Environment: real
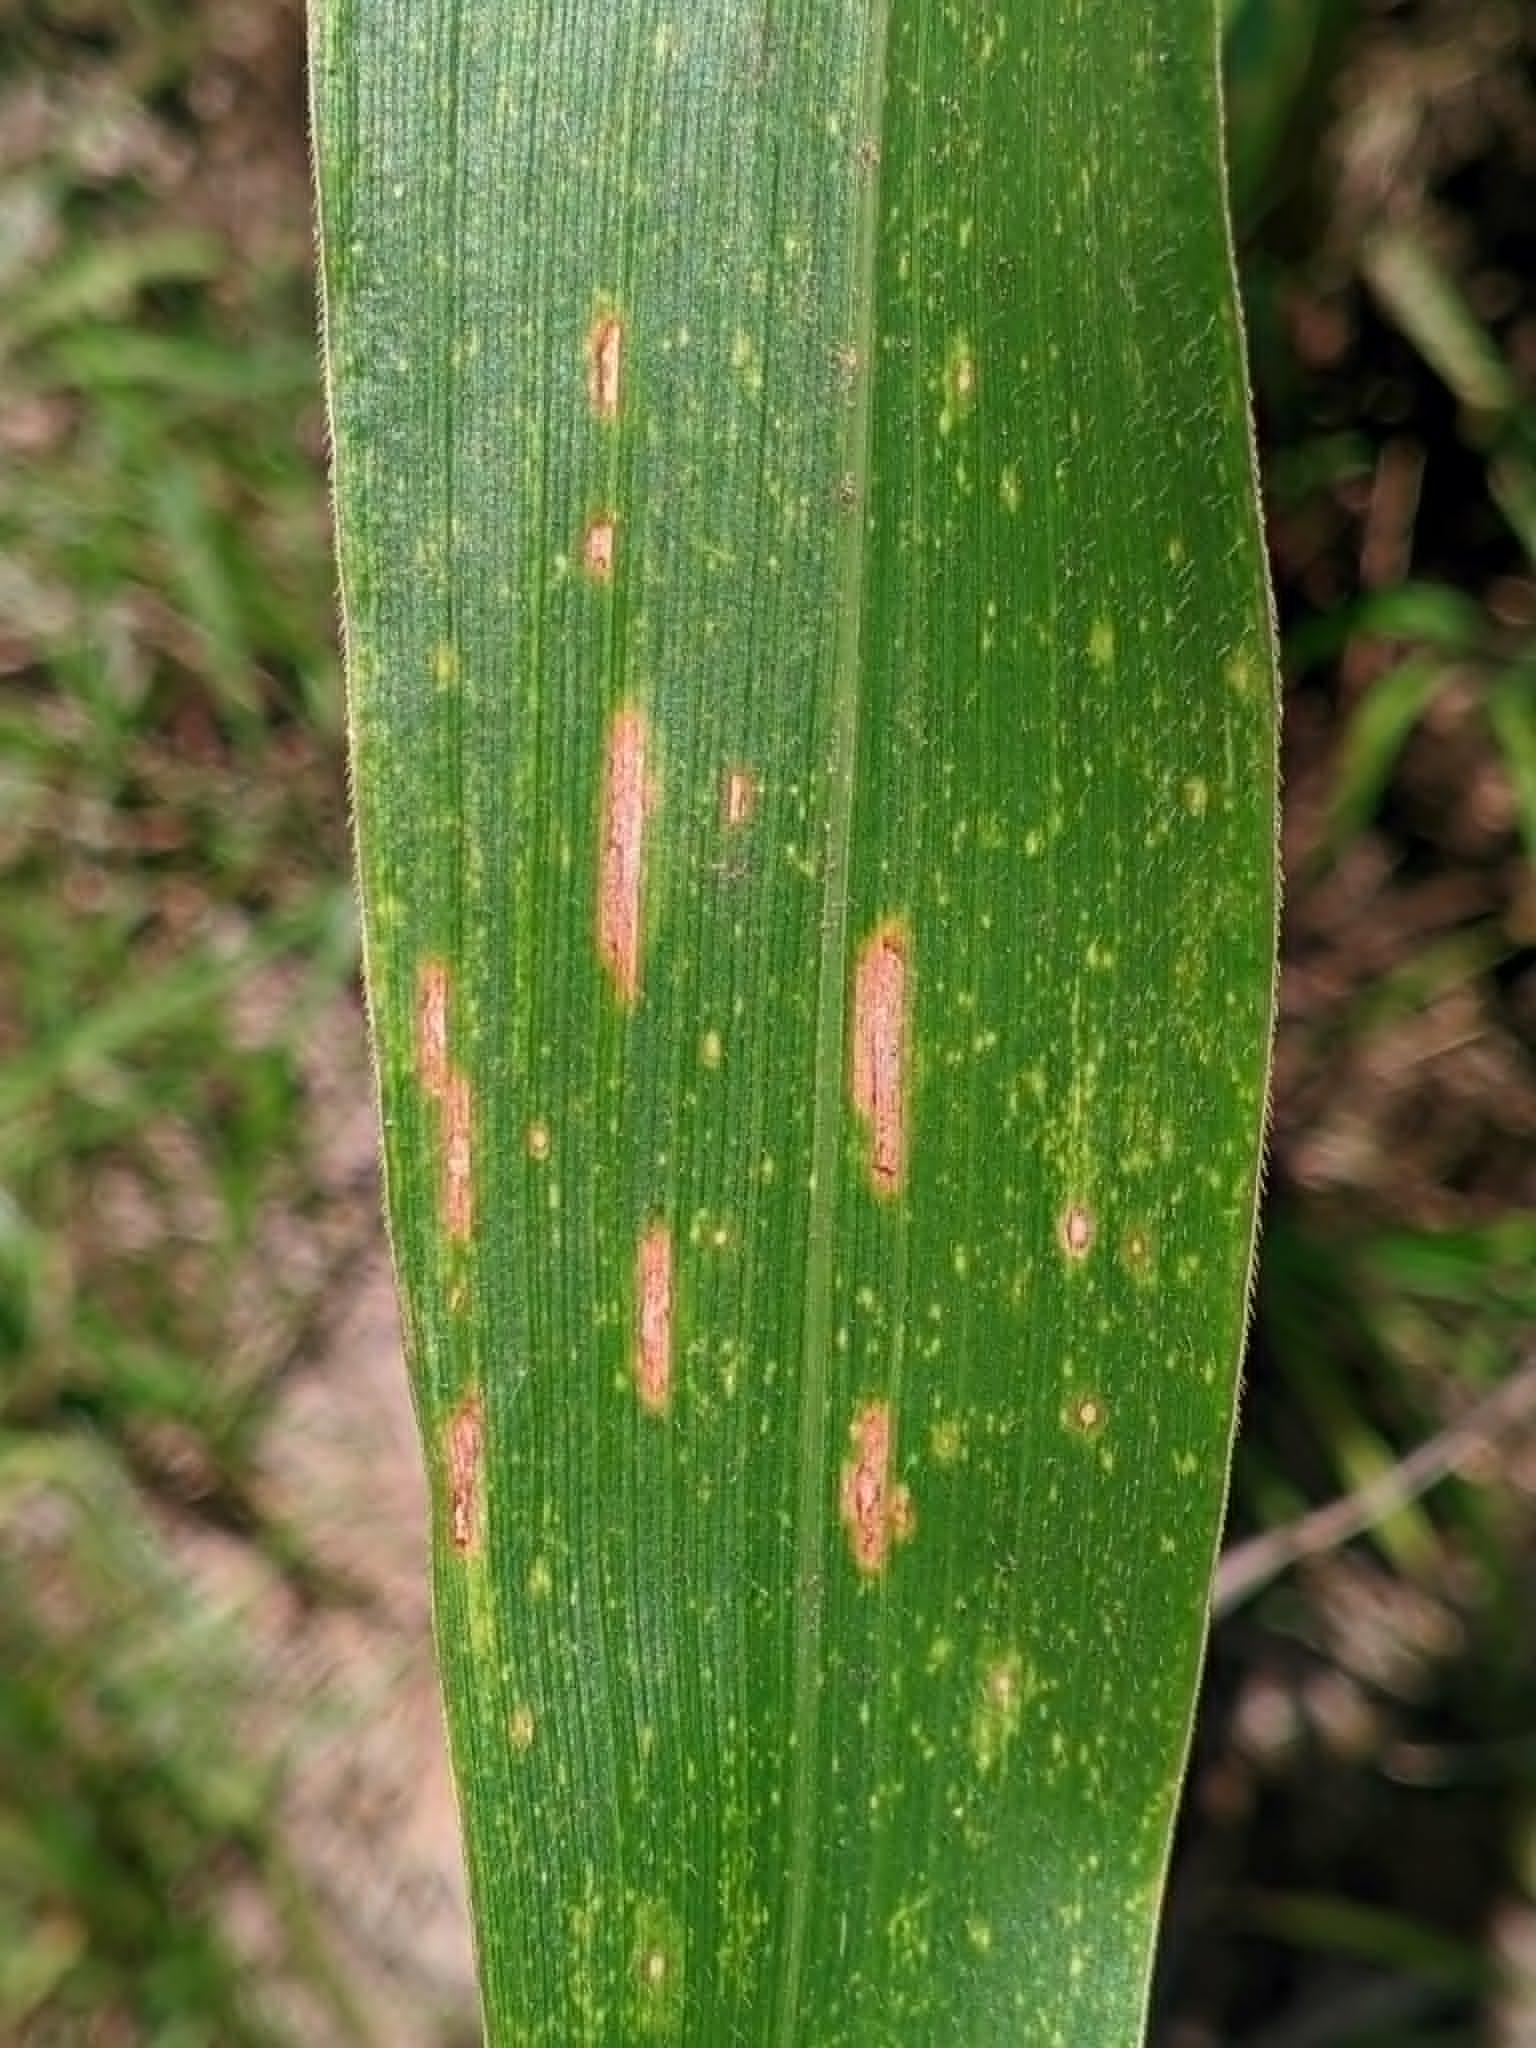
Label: gray_leaf_spot